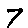
Label: 7